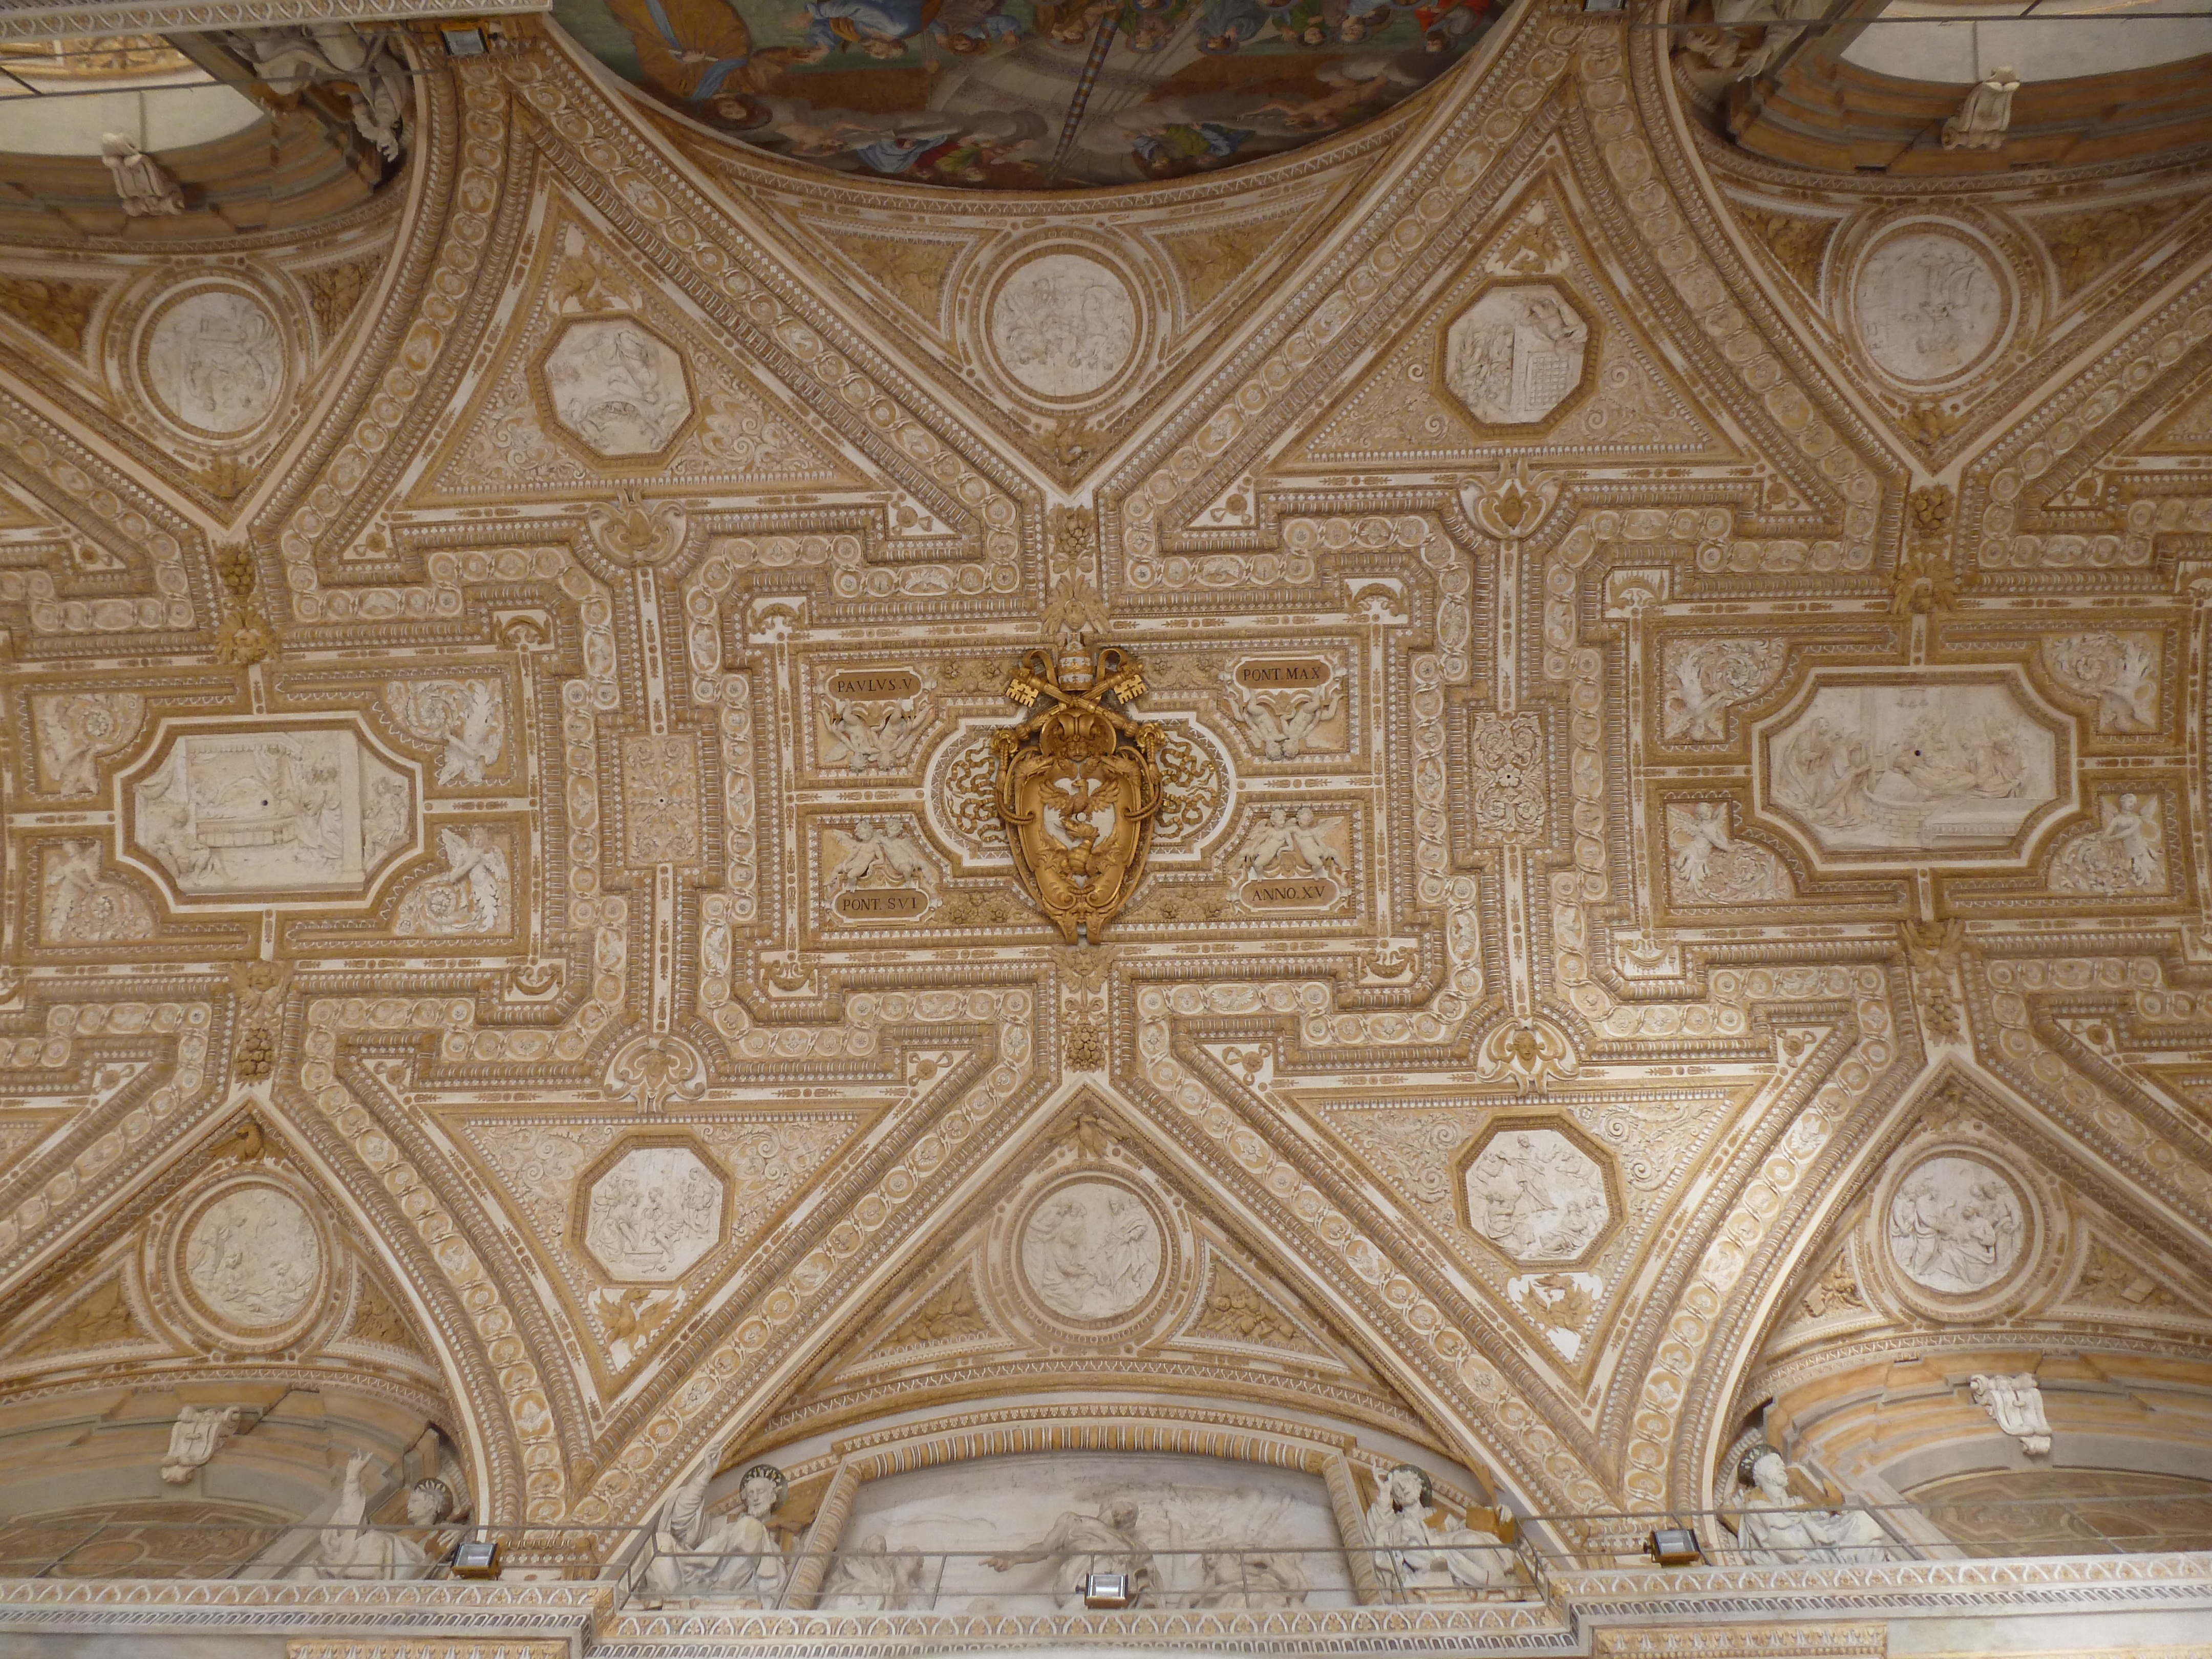
architecture, structure, floor, interior, building, palace, arch, ceiling, pattern, column, facade, church, cathedral, place of worship, baptistery, vatican, catholic, art, rome, design, ornate, symmetry, portico, detail, vault, basilica, dome, carving, relief, flooring, stone carving, ancient history, st peters, papal crest, crossed keys